Difference engine

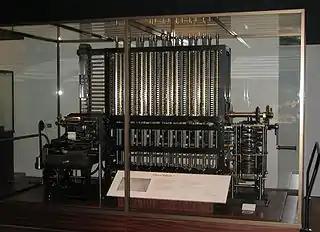
The London Science Museum's difference engine, the first one built from Babbage's design. It has the same precision on all columns, except in calculating polynomials, the precision on the higher-order columns could be lower.

A difference engine is an automatic mechanical calculator designed to tabulate polynomial functions. It was designed in the 1820s, and was created by Charles Babbage. The name "difference engine" is derived from the method of finite differences, a way to interpolate or tabulate functions by using a small set of polynomial co-efficients. Some of the most common mathematical functions used in engineering, science and navigation are built from logarithmic and trigonometric functions, which can be approximated by polynomials, so a difference engine can compute many useful tables.